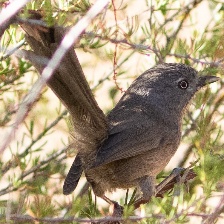
Species: WRENTIT
Scientific name: CHAMAEA FASCIATA